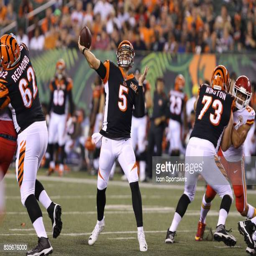
celebrity throws a pass during the preseason game